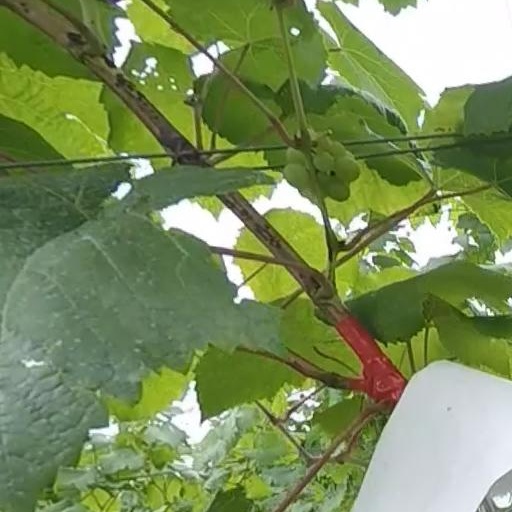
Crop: grape